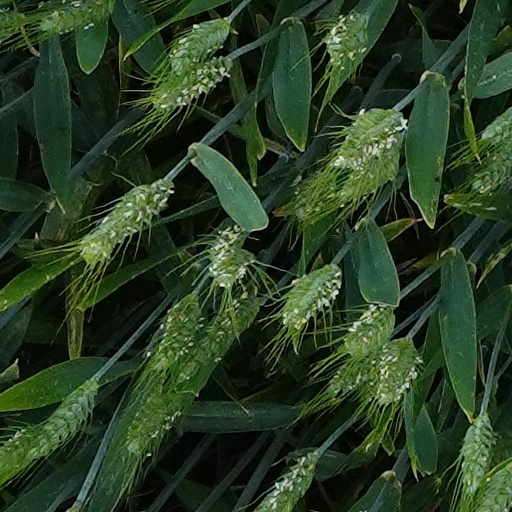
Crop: wheat